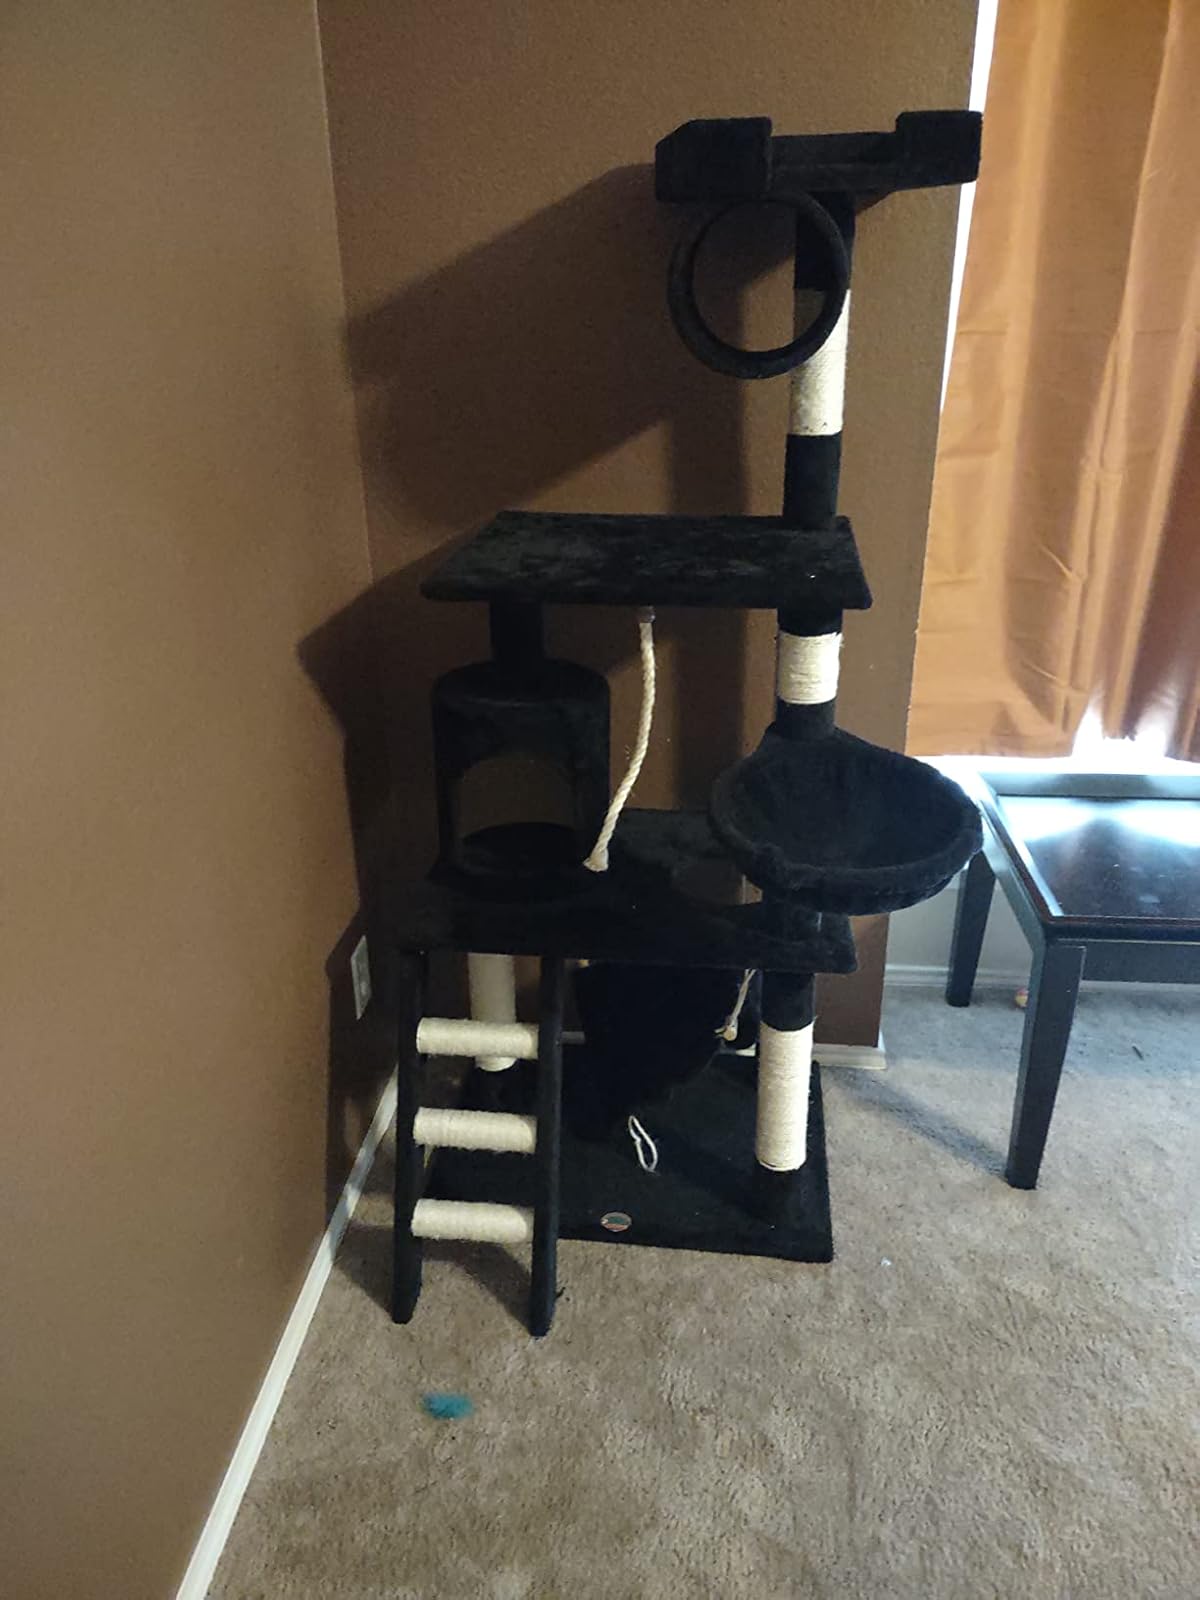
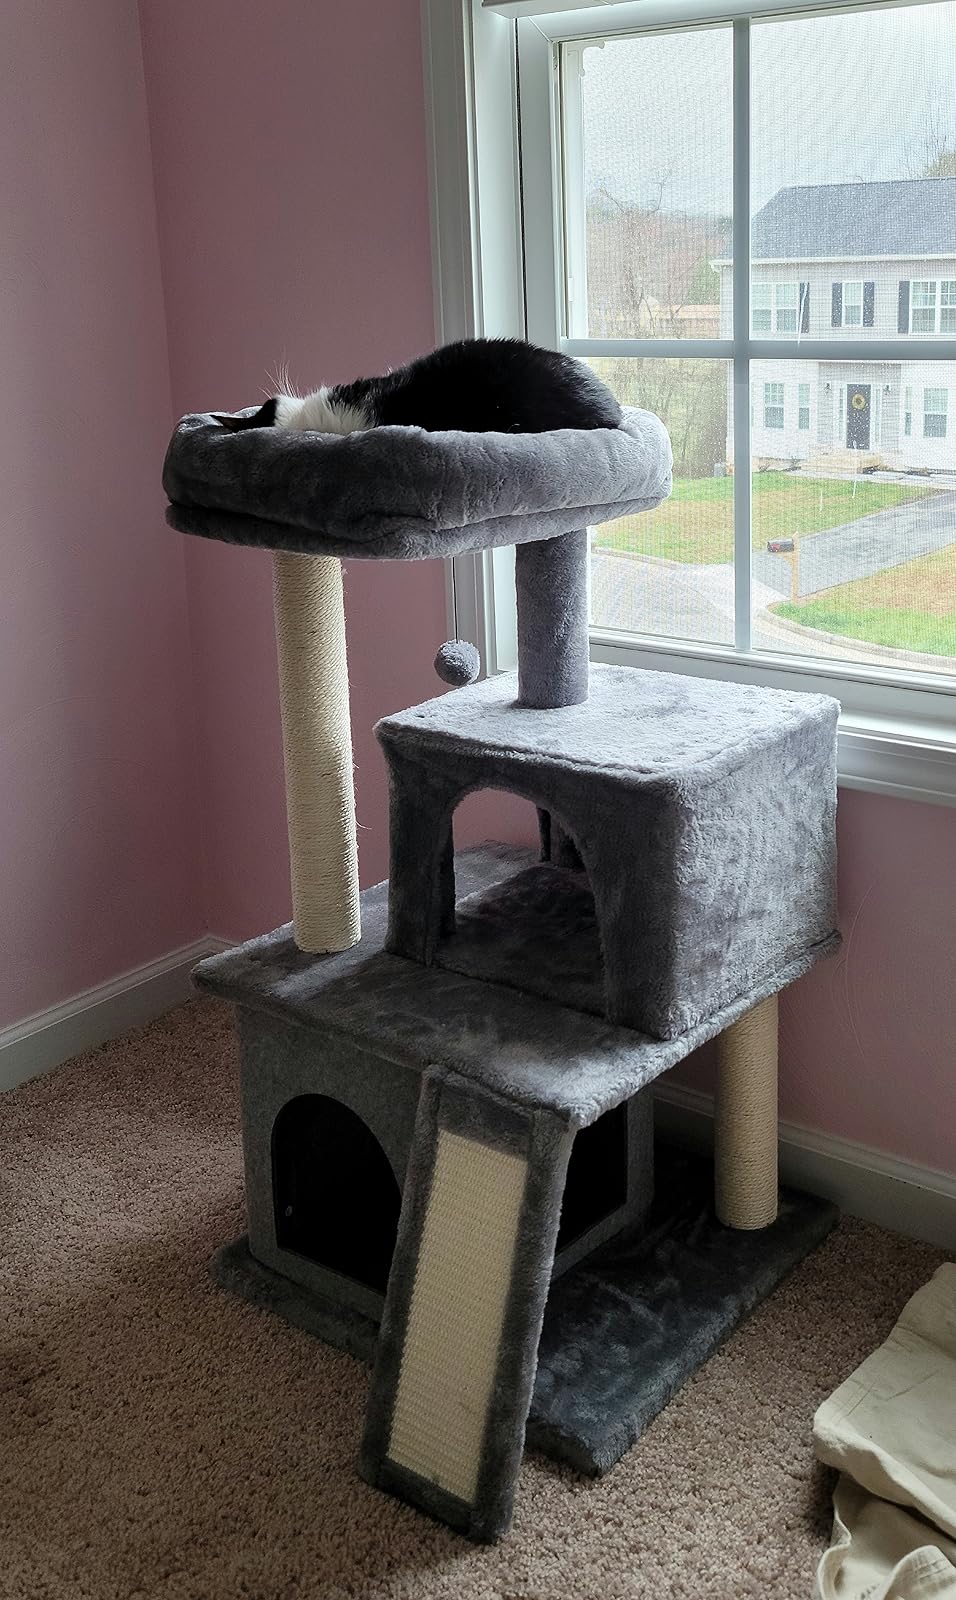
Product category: items_cat tree
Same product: no